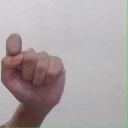
अक्षर: घ